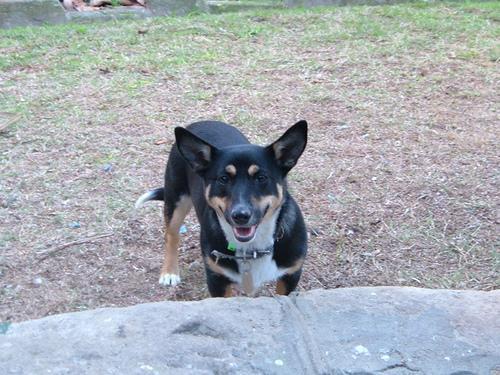
kelpie